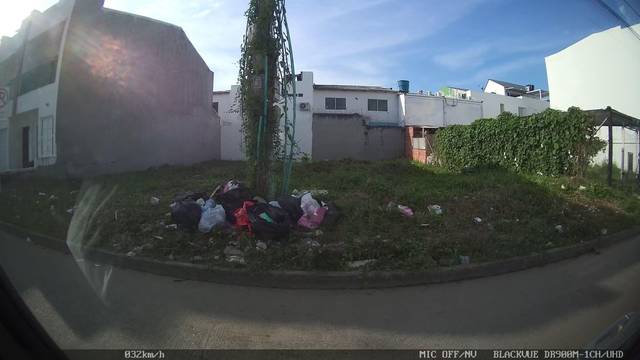
Region: Colombia
Coordinates: 8.76, -75.87